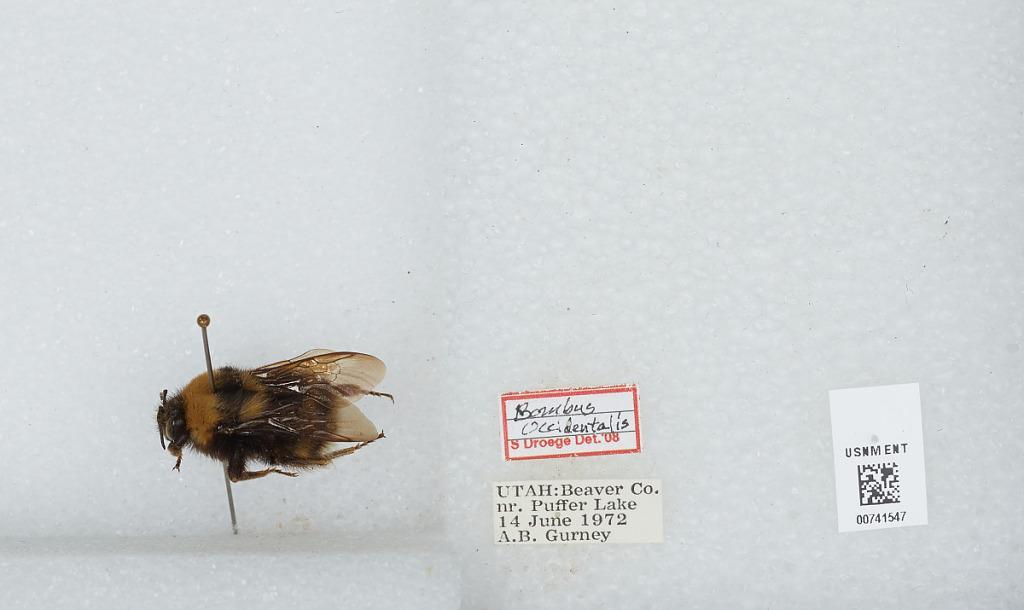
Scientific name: Bombus (Bombus) occidentalis Greene
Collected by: A. Gurney
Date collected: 1972-6-14
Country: United States
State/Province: Utah
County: Beaver
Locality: Puffer Lake (near)
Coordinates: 38.3164, -112.363
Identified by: Droege, S. W.